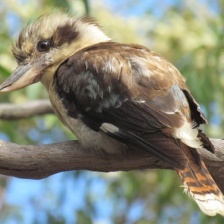
Species: KOOKABURRA
Scientific name: DACELO